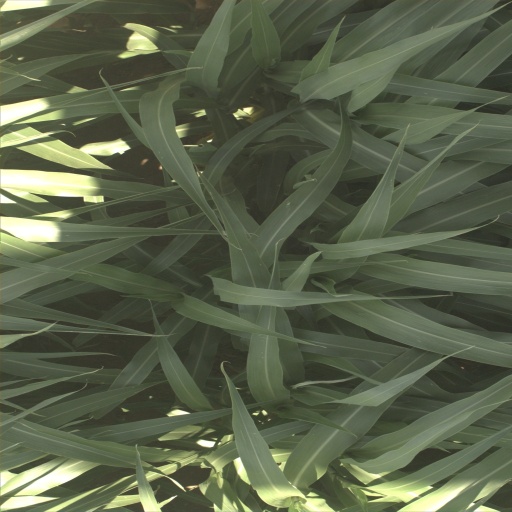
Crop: sorghum